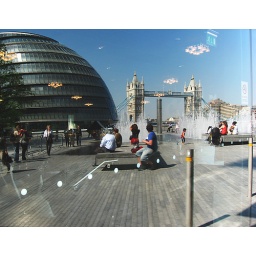
tower bridge in the summer time, reflected